Second Persian invasion of Greece

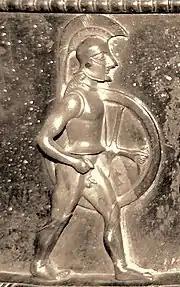
Probable Spartan Hoplite, Vix krater, .

The Athenians had been preparing for war with the Persians since the mid-480s BC, and in 482 BC the decision was taken, under the guidance of the politician Themistocles, to build a massive fleet of triremes that would be necessary for the Greeks to fight the Persians. The Athenians did not have the man-power to fight on land and sea; therefore combatting the Persians would require an alliance of several Greek city states. In 481 BC Xerxes sent ambassadors around Greece asking for earth and water, but making the very deliberate omission of Athens and Sparta. Support thus began to coalesce around these two states.